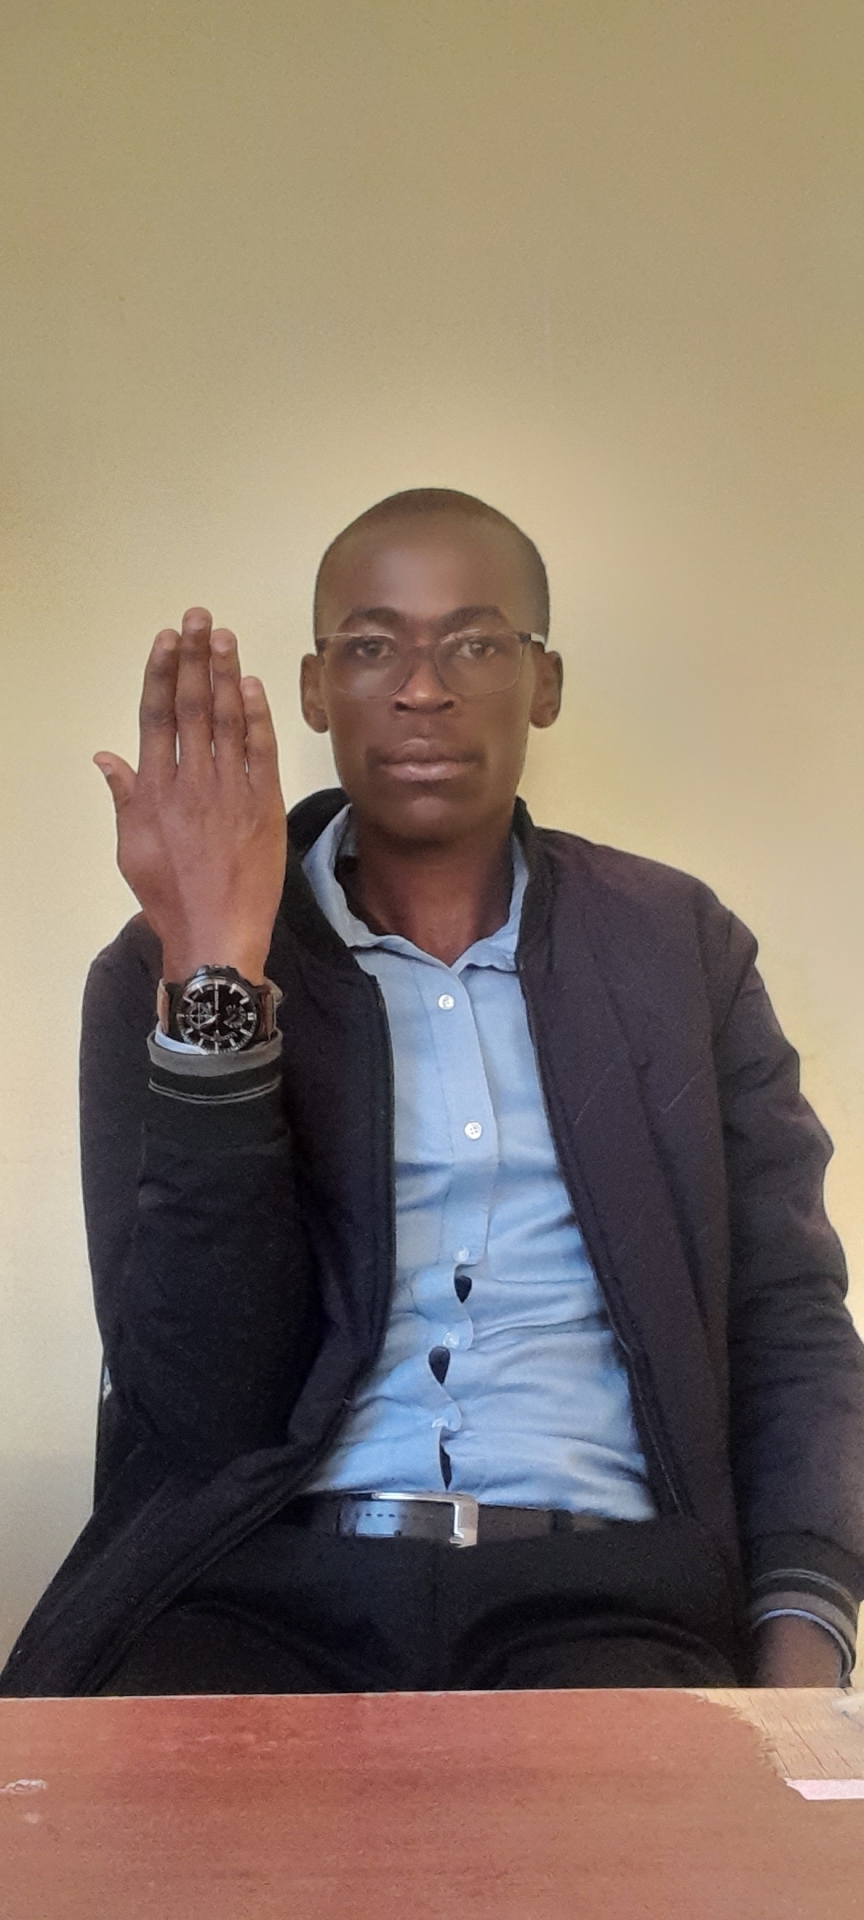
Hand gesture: stop_inverted